Amarguinha

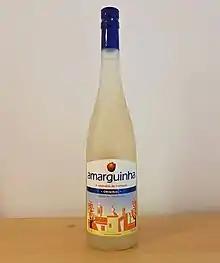
A bottle of Amarguinha Original

Amarguinha is a traditional brand of Portuguese bitter almond liqueur from the Algarve region, in Portugal. The ingredients include water, sugar, alcohol, flavoring and caramel coloring. Currently, Amarguinha is produced by Destilatum, and distributed by Companhia Espirituosa.